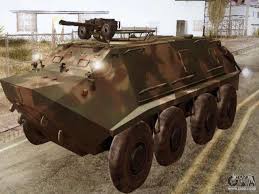
Label: BTR-60